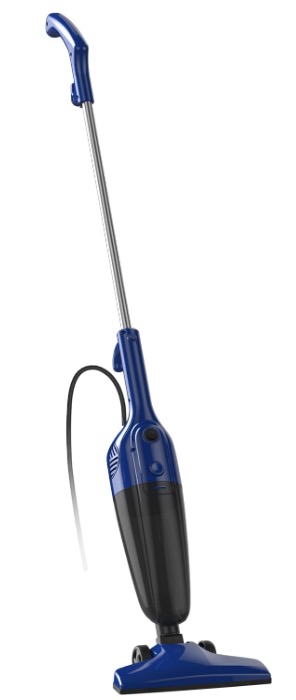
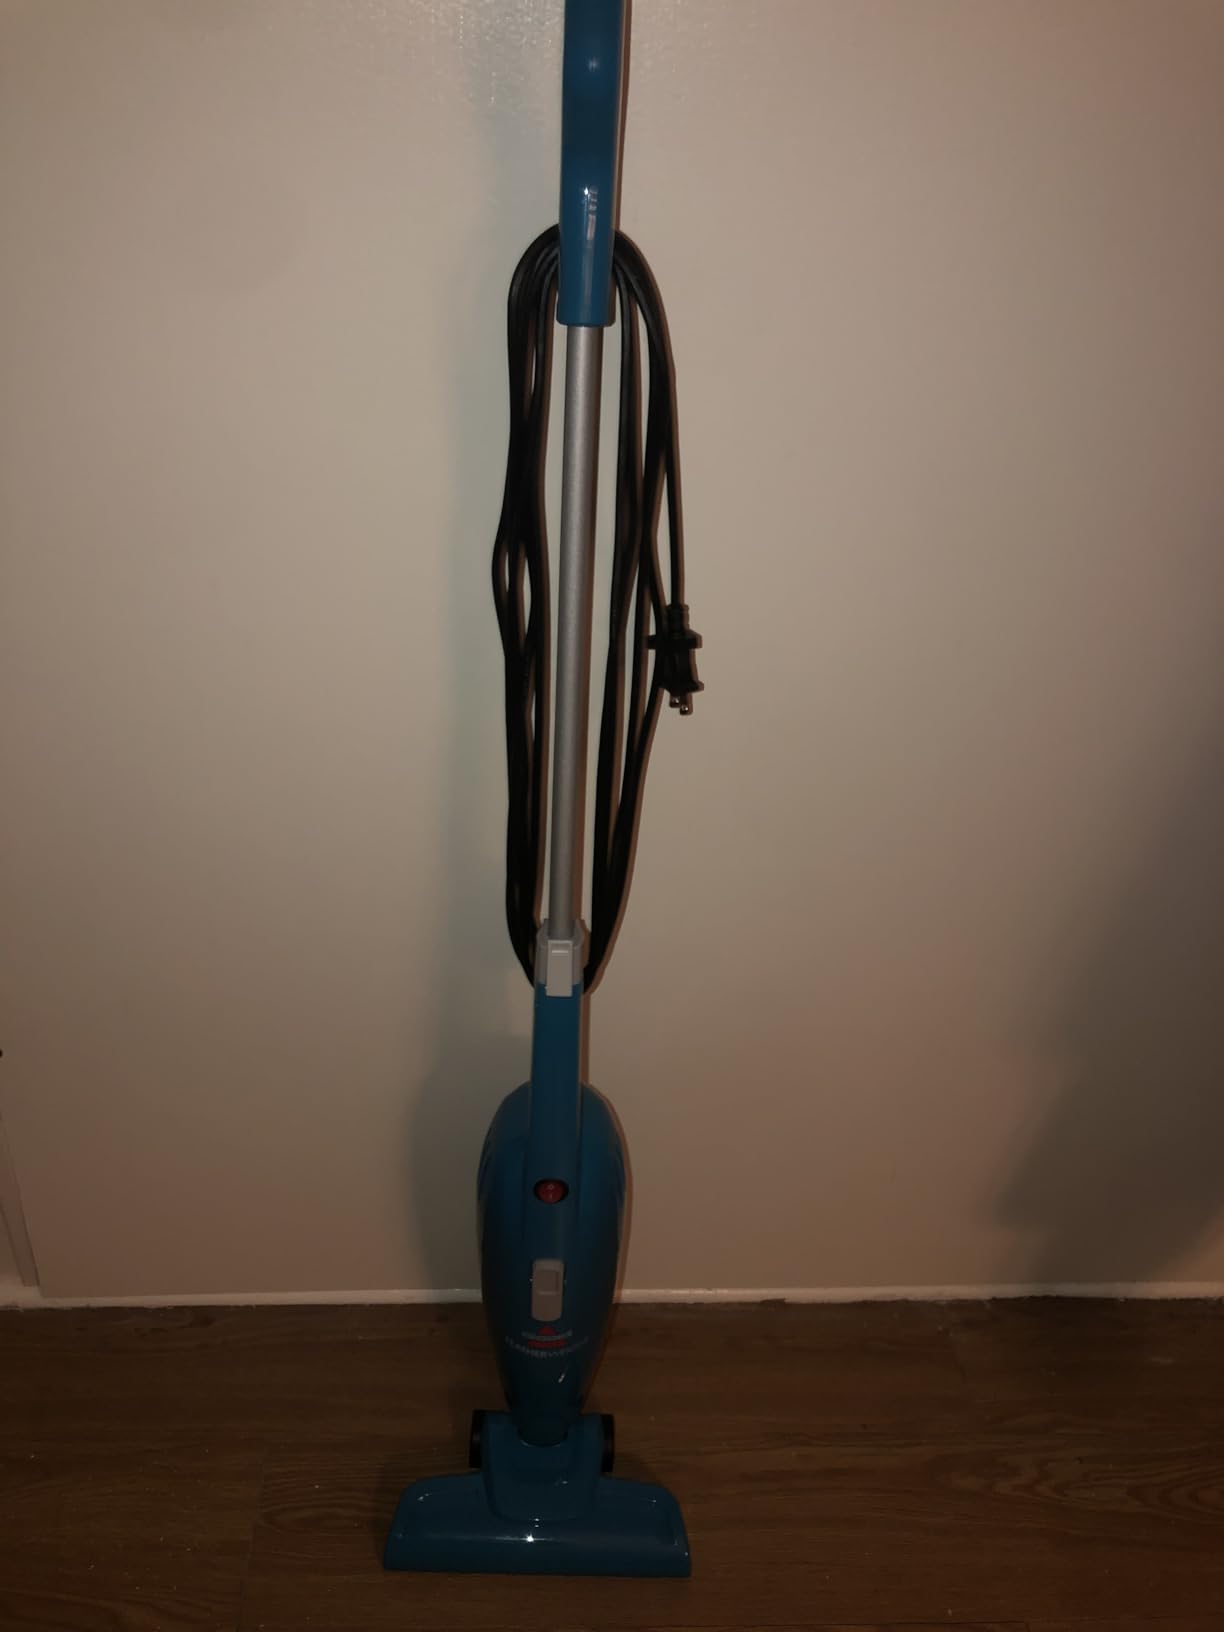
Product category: items_vacuum
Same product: no